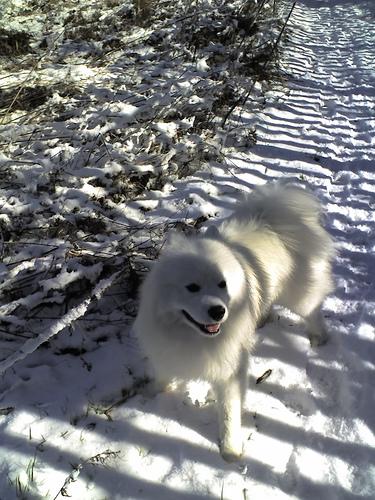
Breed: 2192-n000088-Samoyed